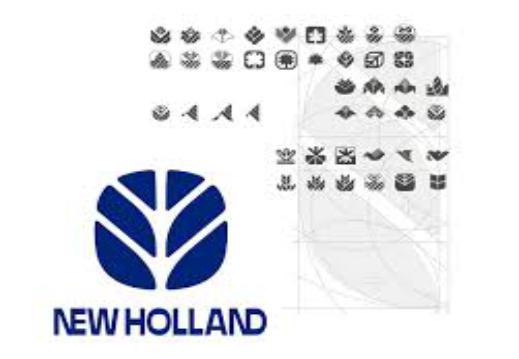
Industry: Others